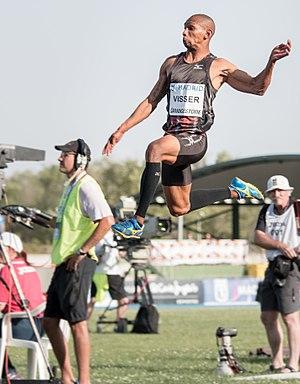
Zarck Visser, né le 15 septembre 1989, est un athlète sud-africain, spécialiste du saut en longueur.